Fouquieria shrevei

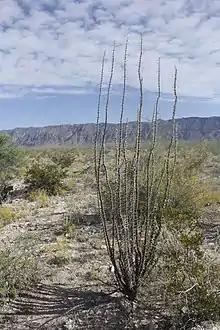
In habitat

"Fouquieria shrevei" is a shrub up to tall, branching repeatedly near the base but hardly at all above. Leaves are ovate to oblanceolate, up to long and wide, with scarious (thin, dry and brown) margins.